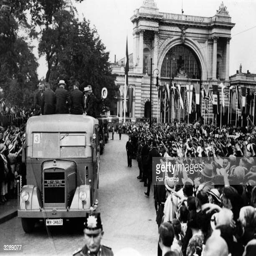
crowds greet athletes for broadcast genre with the salute